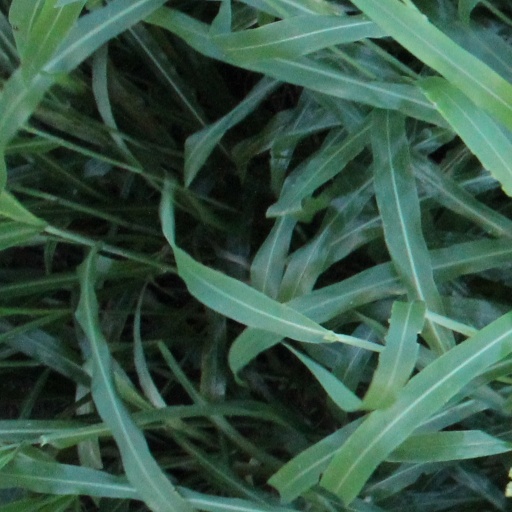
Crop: sorghum